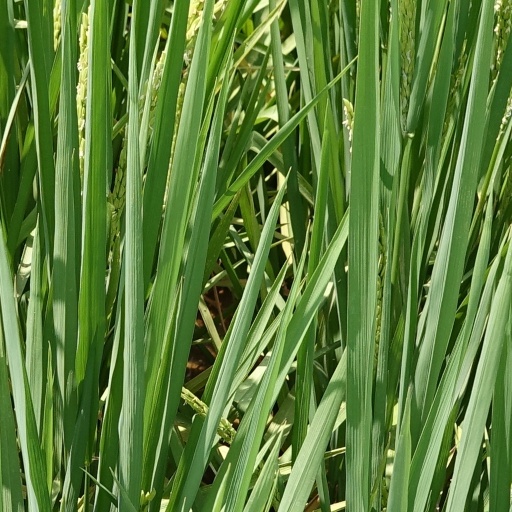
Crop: rice